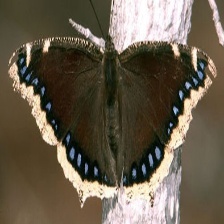
Species: MOURNING CLOAK
Butterfly family (ImageNet category): admiral